Ene reaction

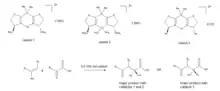
Figure 15. C2-symmetric Cu(II) catalysts developed for the enantioselective carbonyl-ene reactions of olefins and ethyl glyoxylate

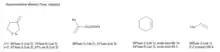
Figure 16. Scope of the reaction catalyzed by C2-symmetric Cu(II) chiral Lewis acids

In the case of catalysts 1 and 2, it has been proposed that asymmetric induction by the catalysts results from the formation of a square-planar catalyst-glyoxylate complex (Figure 17), in which the Re face of the aldehyde is blocked by the tert-butyl substituents, thus allowing incoming olefins to attack only the Si face. This model does not account however for the induction observed when catalyst 3 was employed. The current view is that the geometry of the metal center becomes tetrahedral, such that the sterically shielded face of the aldehyde moiety is the Re face.